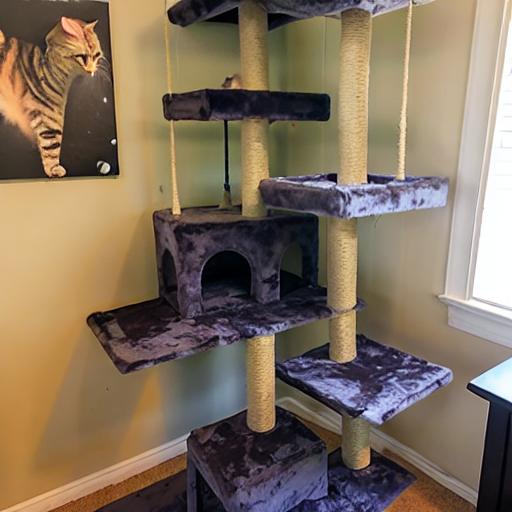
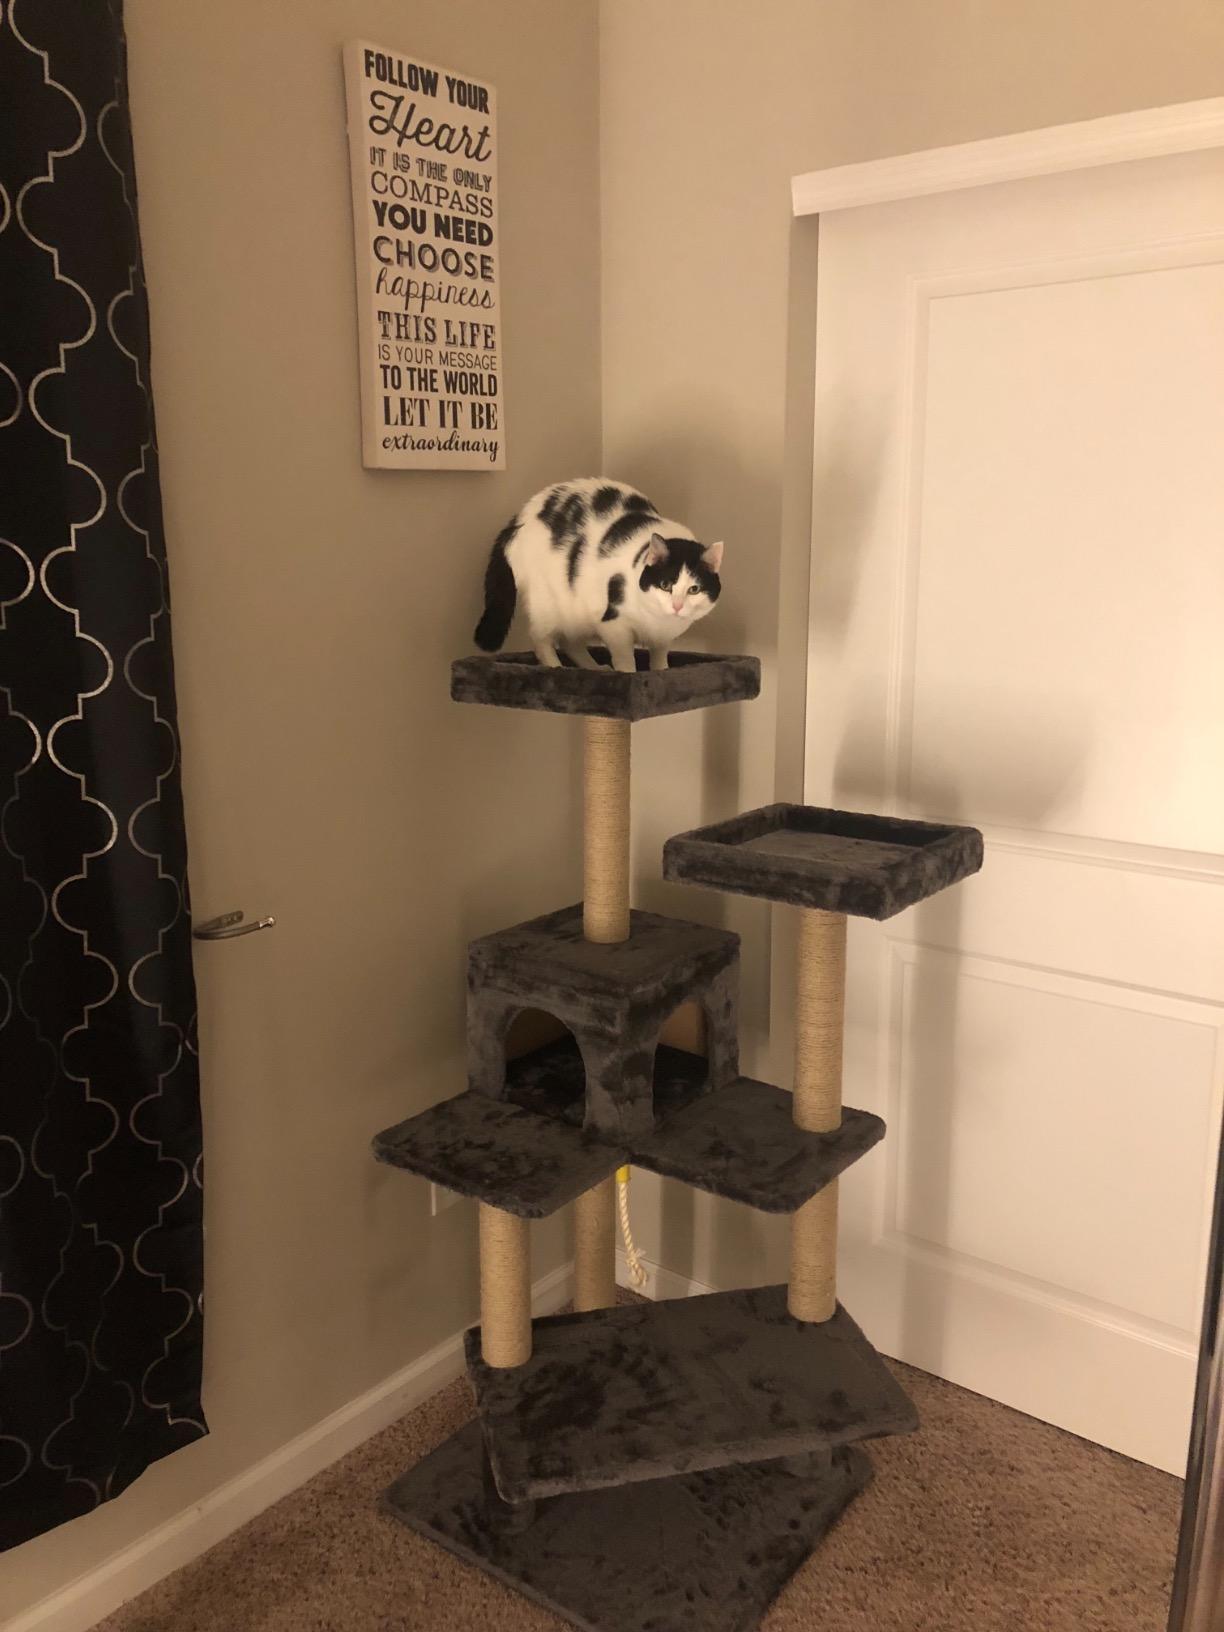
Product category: items_cat tree
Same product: no